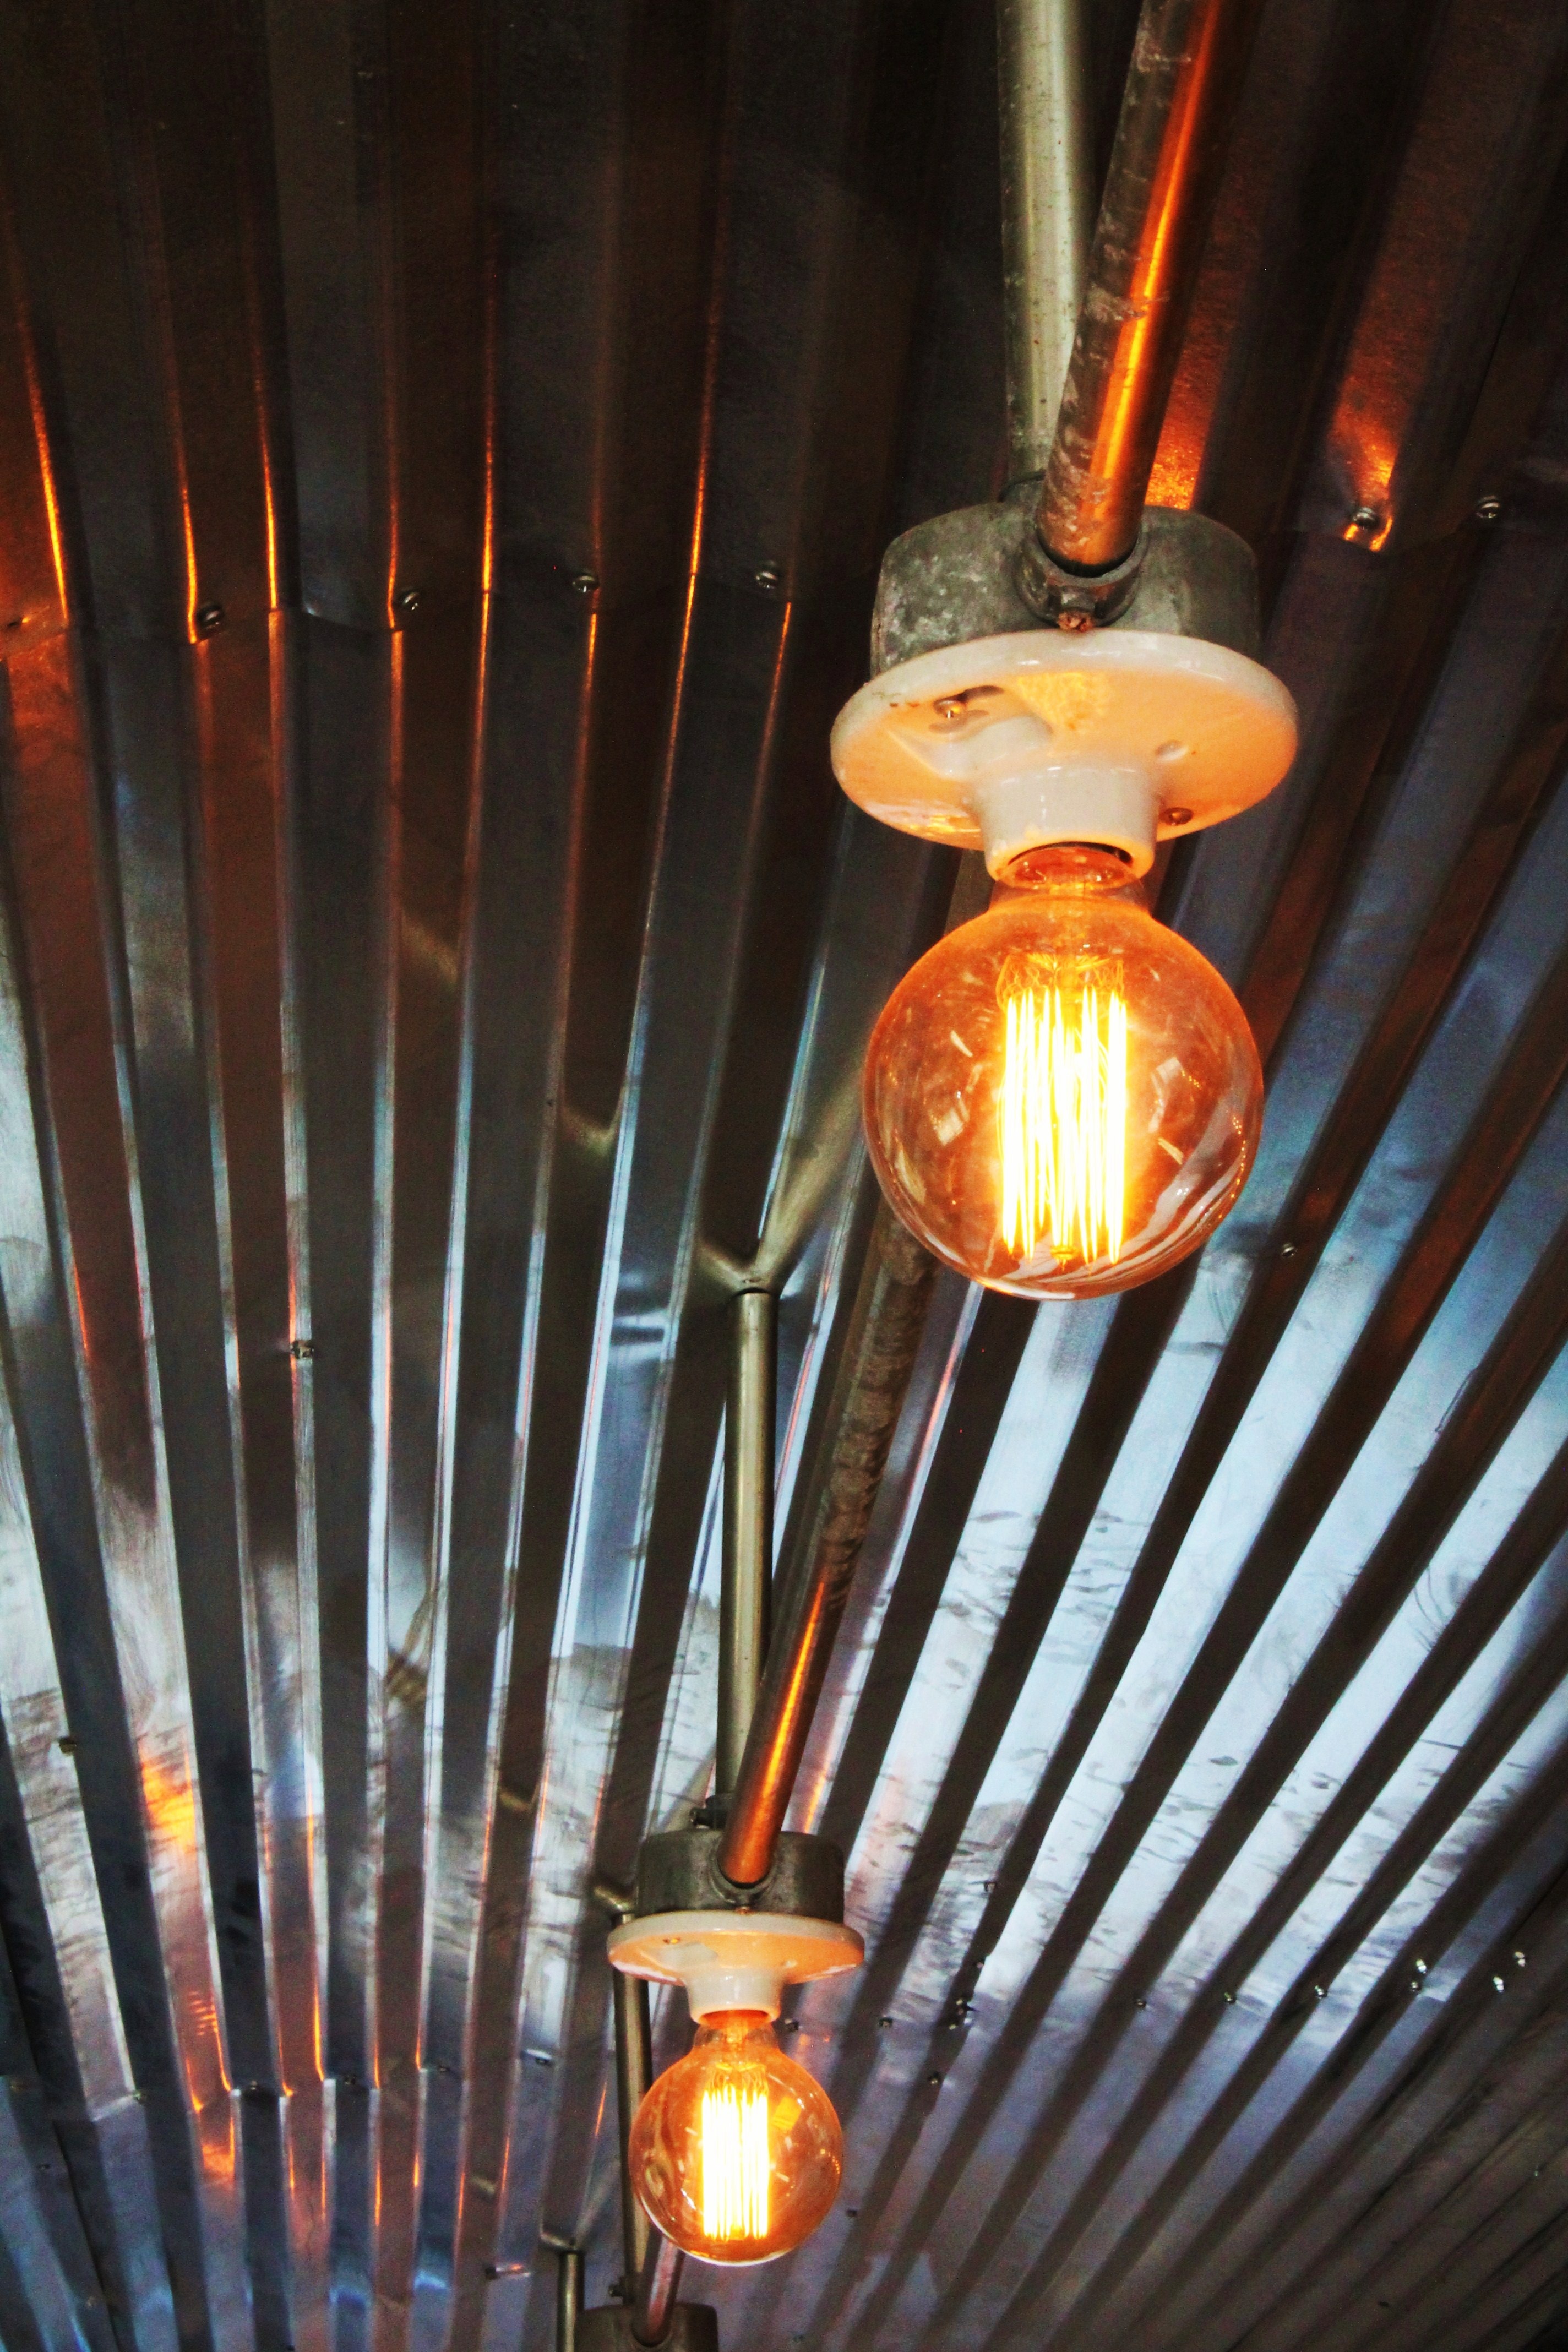
creative, light, glowing, vintage, retro, texture, restaurant, ceiling, bulb, glow, electricity, light bulb, lighting, creativity, design, bright, conceptual, style, carving, idea, shiny, light bulbs, man made object